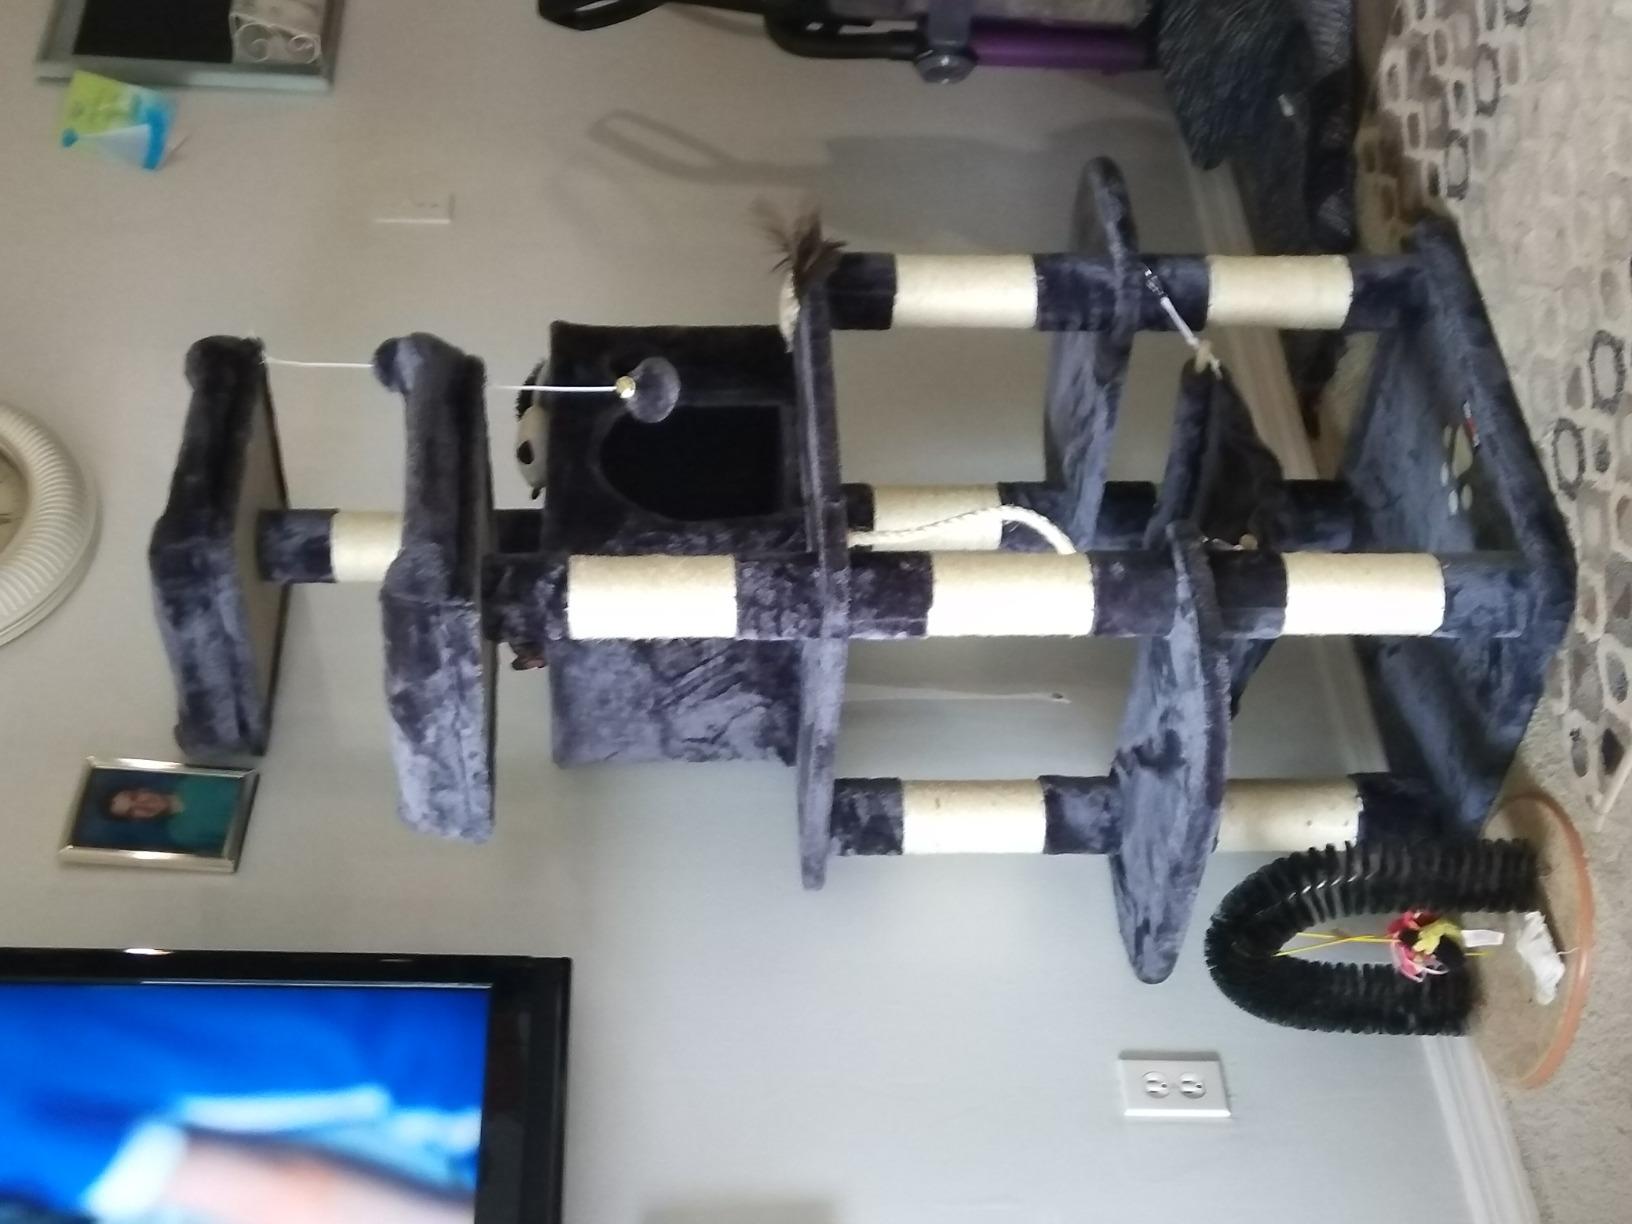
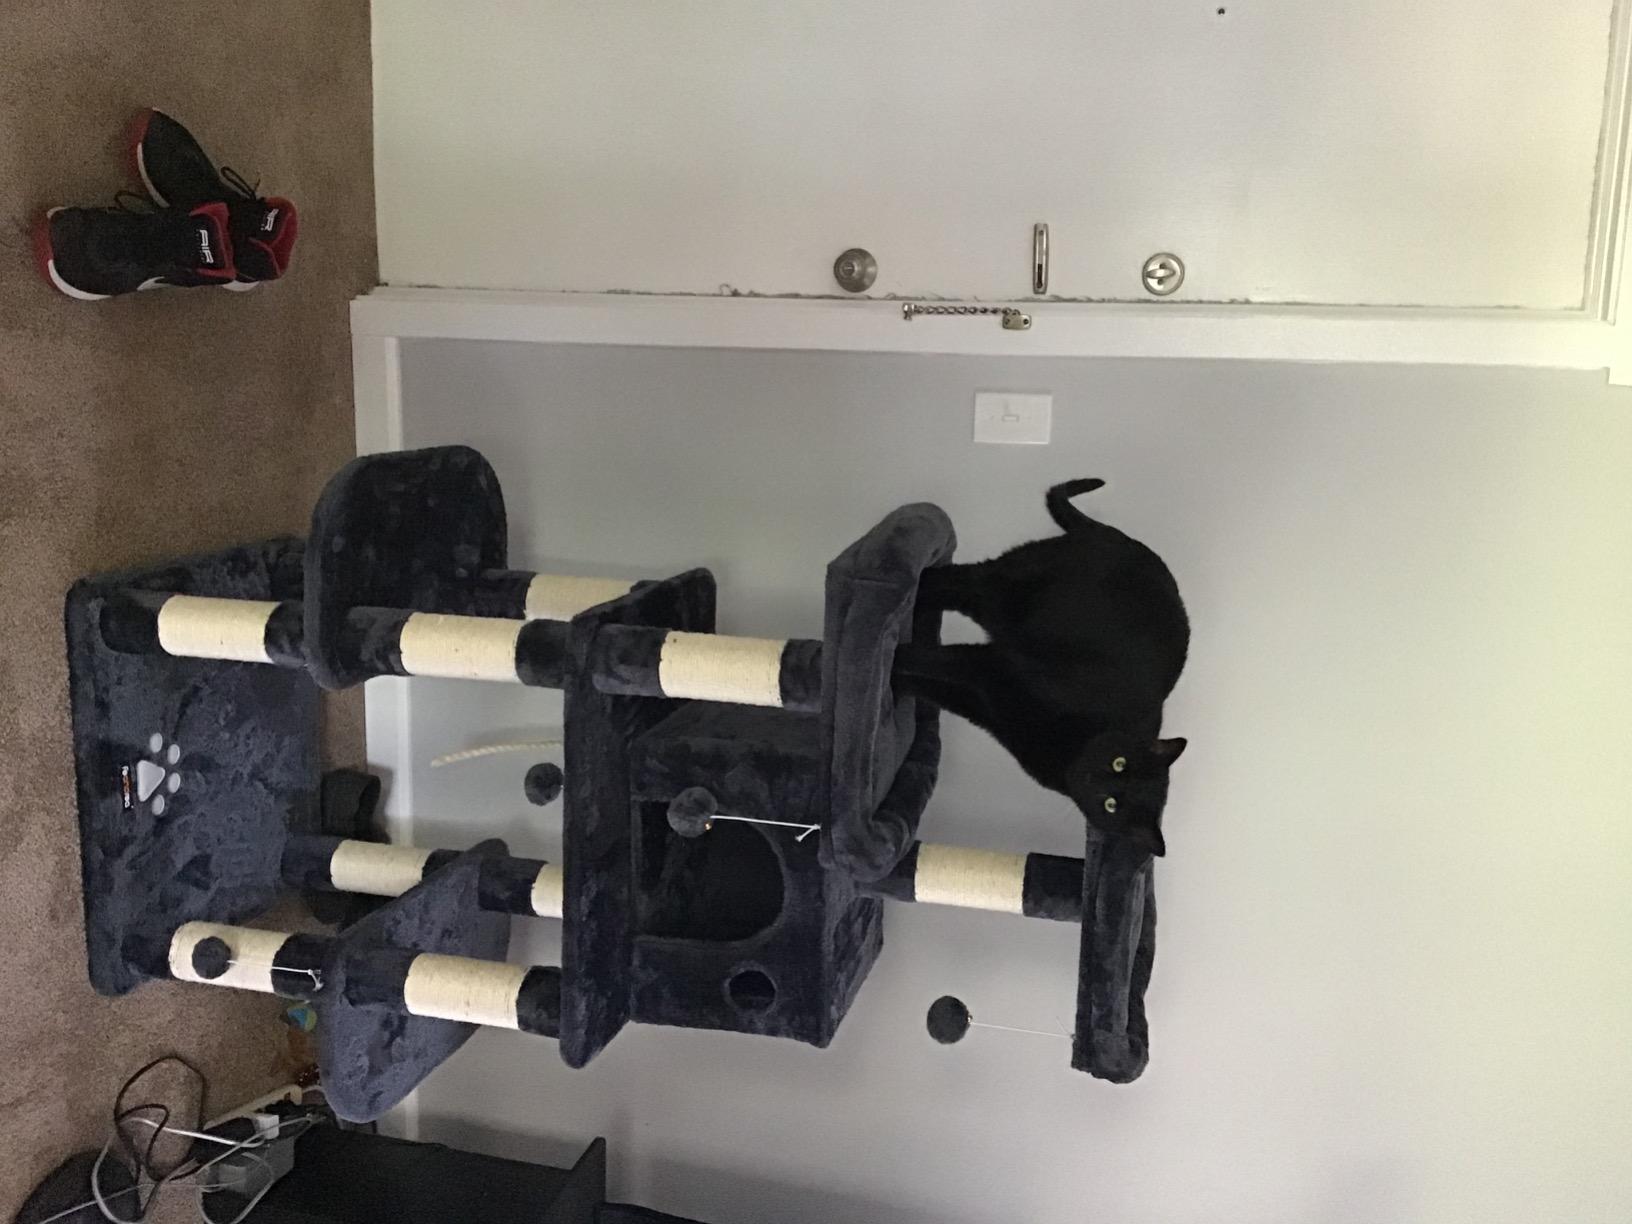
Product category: items_cat tree
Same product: yes